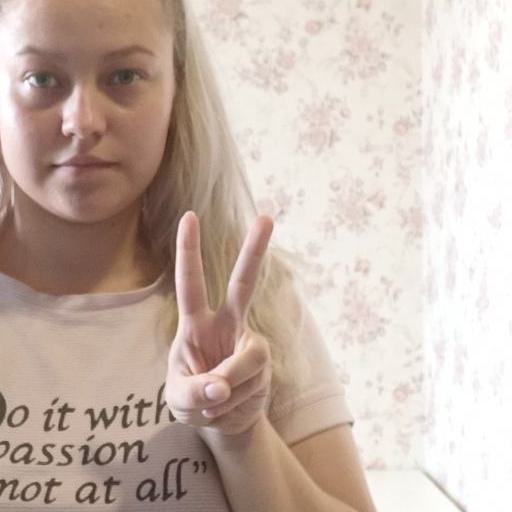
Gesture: peace